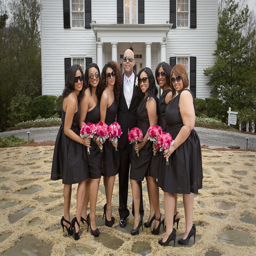
the groom with the bridesmaids